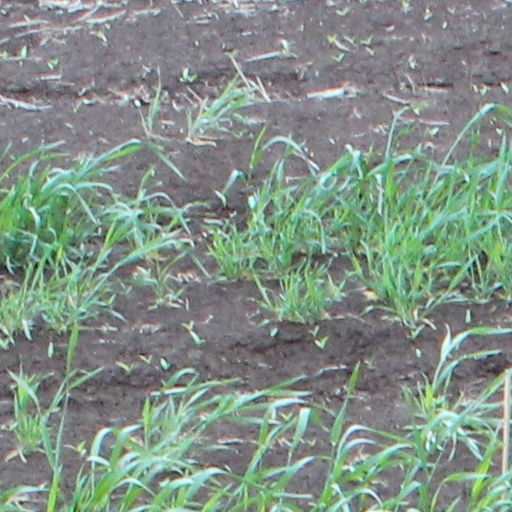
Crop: wheat